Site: brandenburg
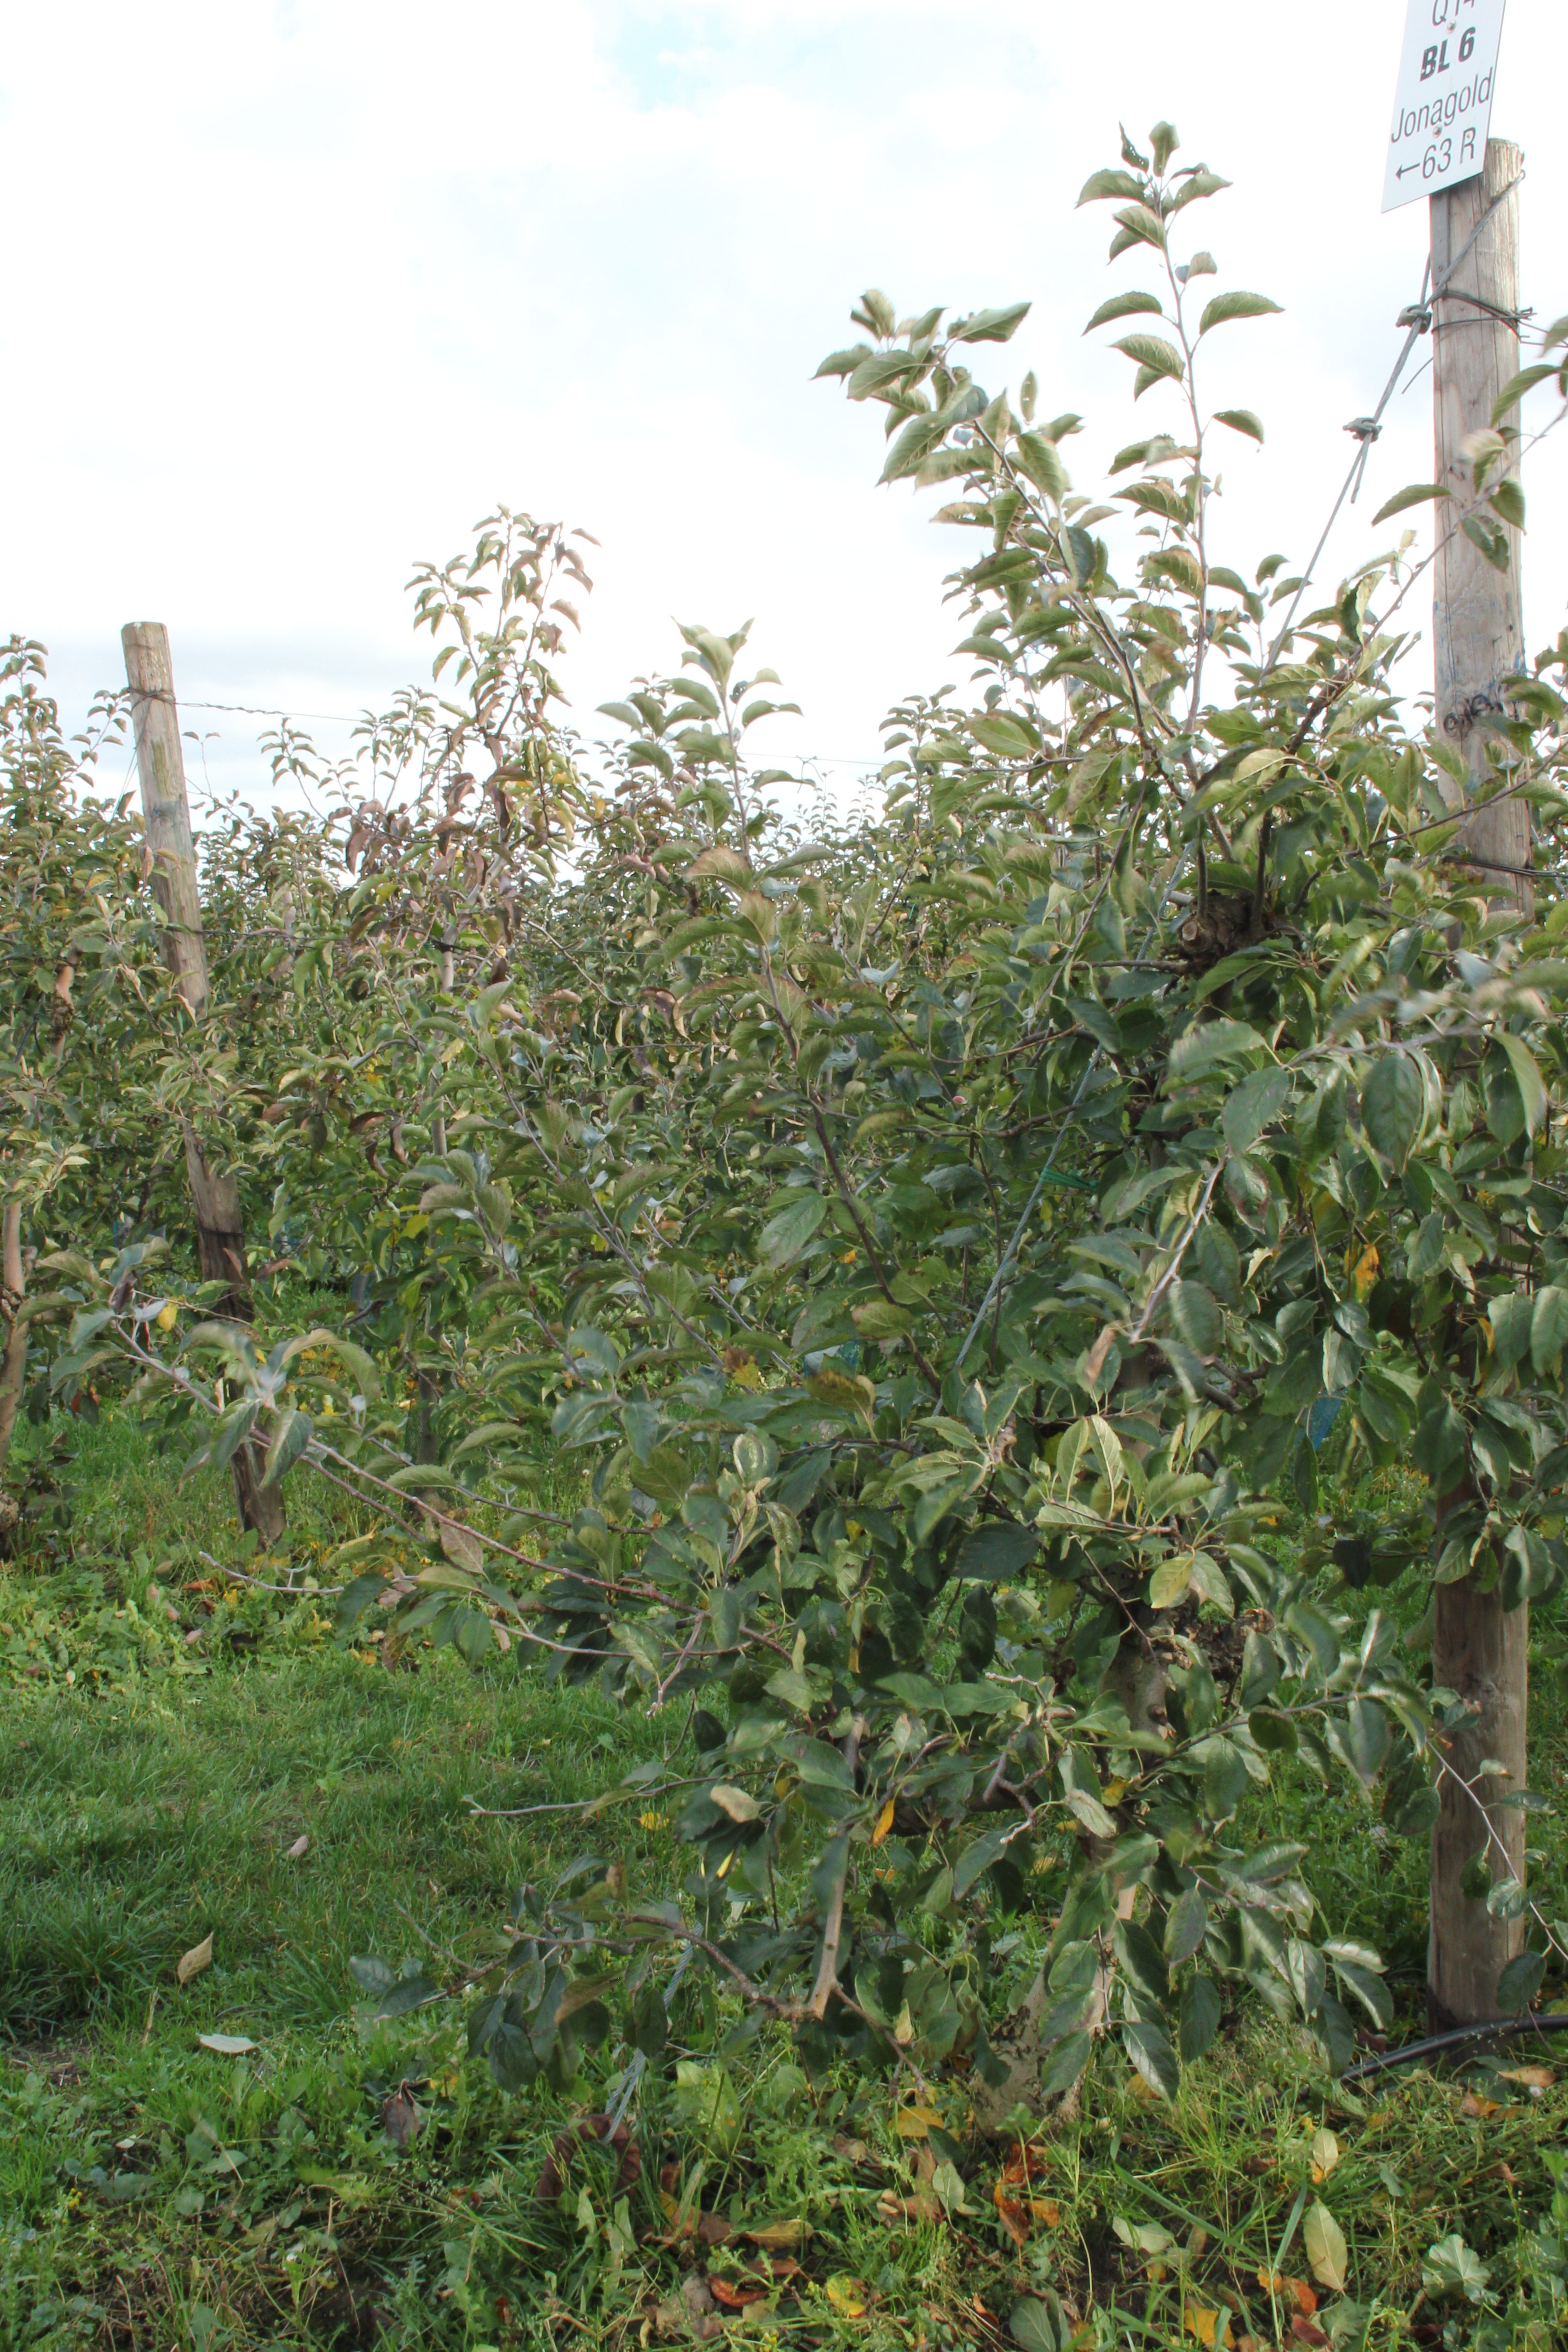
Growth stage (BBCH 91): Senescence, beginning of dormancy